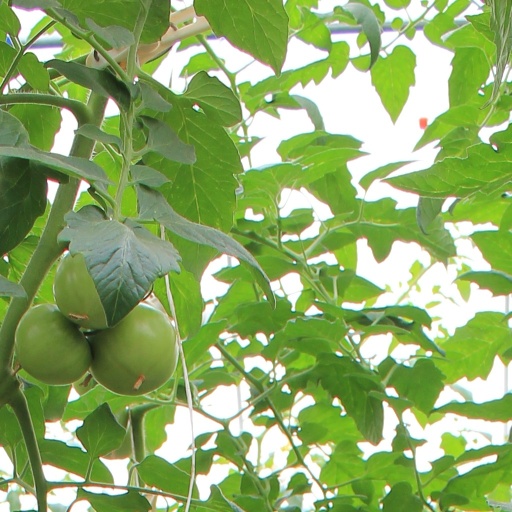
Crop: tomato